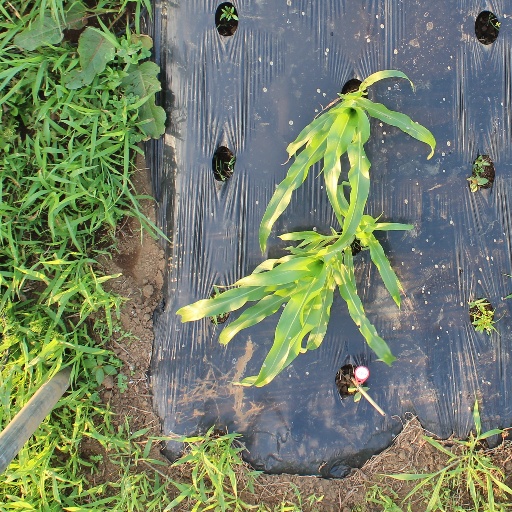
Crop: sorghum